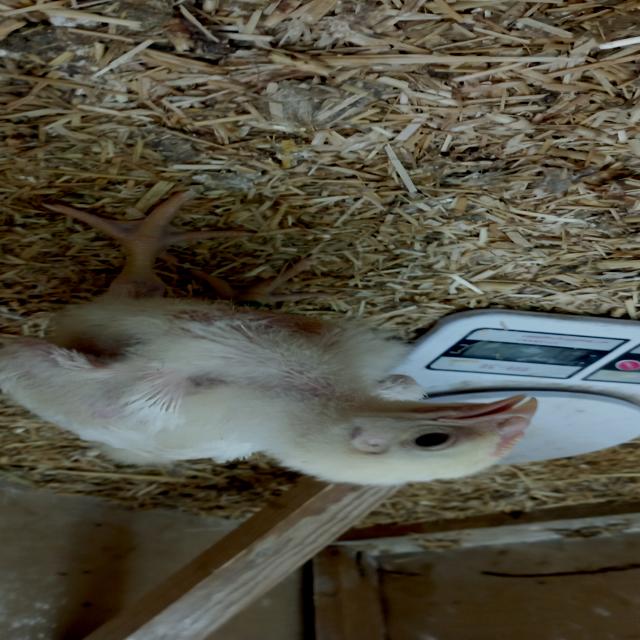
Weight: 542 g